Salizhan Sharipov

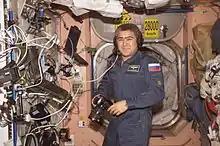
Sharipov using a communication system in the Unity node of the ISS.

Sharipov was also flight engineer on Expedition 10 to the International Space Station (ISS). The Soyuz TMA-5 spacecraft carrying Sharipov, cosmonaut Yuri Shargin and NASA astronaut Leroy Chiao lifted off from the Baikonour cosmodrome on 14 October 2004 at 03:06 UTC. After two days of autonomous flight the Soyuz spacecraft docking with the ISS on 16 October at 4:16 UTC. Sharipov joined the Expedition 10 crew as a flight engineer. The main task of Expedition 10 was to support ISS in functional condition. During his stay, Sharipov conducted several science and human life sciences experiments for the Russian Space Program. One experiment called SRS, which was a low-temperature synthesis in space hoped to develop new materials. Biotechnological experiments he performed used stem cells for possible development of a vaccination for HIV/AIDS treatment. He also participated in ecology studies of the Earth from space.